Cyclone Nargis

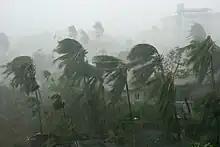
Conditions in Myanmar as Nargis made landfall

On 1 May 2008, after turning nearly due eastward, Cyclone Nargis began rapidly intensifying, due to greatly improved outflow aided by an approaching upper-level trough. Strengthening continued as Nargis developed a well-defined eye with a diameter of 19 km (12 mi), and early on 2 May, the JTWC estimated that the cyclone reached peak 1-minute winds of , as it approached the coast of Myanmar, making it a Category 4 storm. At the same time, the IMD assessed Nargis as attaining peak 3-minute sustained winds of . Around 1200 UTC on 2 May, Cyclone Nargis made landfall in the Ayeyarwady Division of Myanmar at peak strength. The storm gradually weakened as it proceeded east over Myanmar, with its proximity to the Andaman Sea preventing rapid weakening. Its track turned to the northeast due to the approach of a mid-latitude trough to its northwest, passing just north of Yangon with winds of . Early on 3 May, the IMD issued its final advisory on the storm. Nargis quickly weakened after turning to the northeast, toward the rugged terrain near the Myanmar–Thailand border, and after deteriorating to minimal tropical storm status, the JTWC issued its last advisory on Nargis.